Christian mission

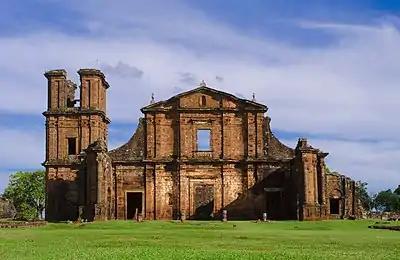
The Spanish Jesuit mission of São Miguel das Missões, Brazil

From 1499 onward, Portuguese trade with Asia rapidly proved profitable. Jesuits arrived in India around 1541, and the Portuguese colonial government in Goa supported the mission with incentives for baptized Christians. Beginning in 1552, the Church sent Jesuits to China and to other countries in Asia.